Black Is Beltza II: Ainhoa

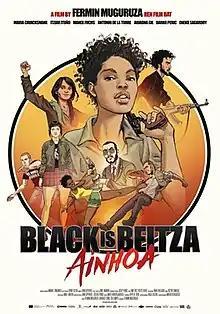
Film poster

Black Is Beltza II: Ainhoa is a 2022 Spanish-Argentine adult animated drama film directed by Fermín Muguruza from a screenplay by Muguruza, Isa Campo, and Harkaitz Cano. It is a follow-up to 2018 film "Black Is Beltza".